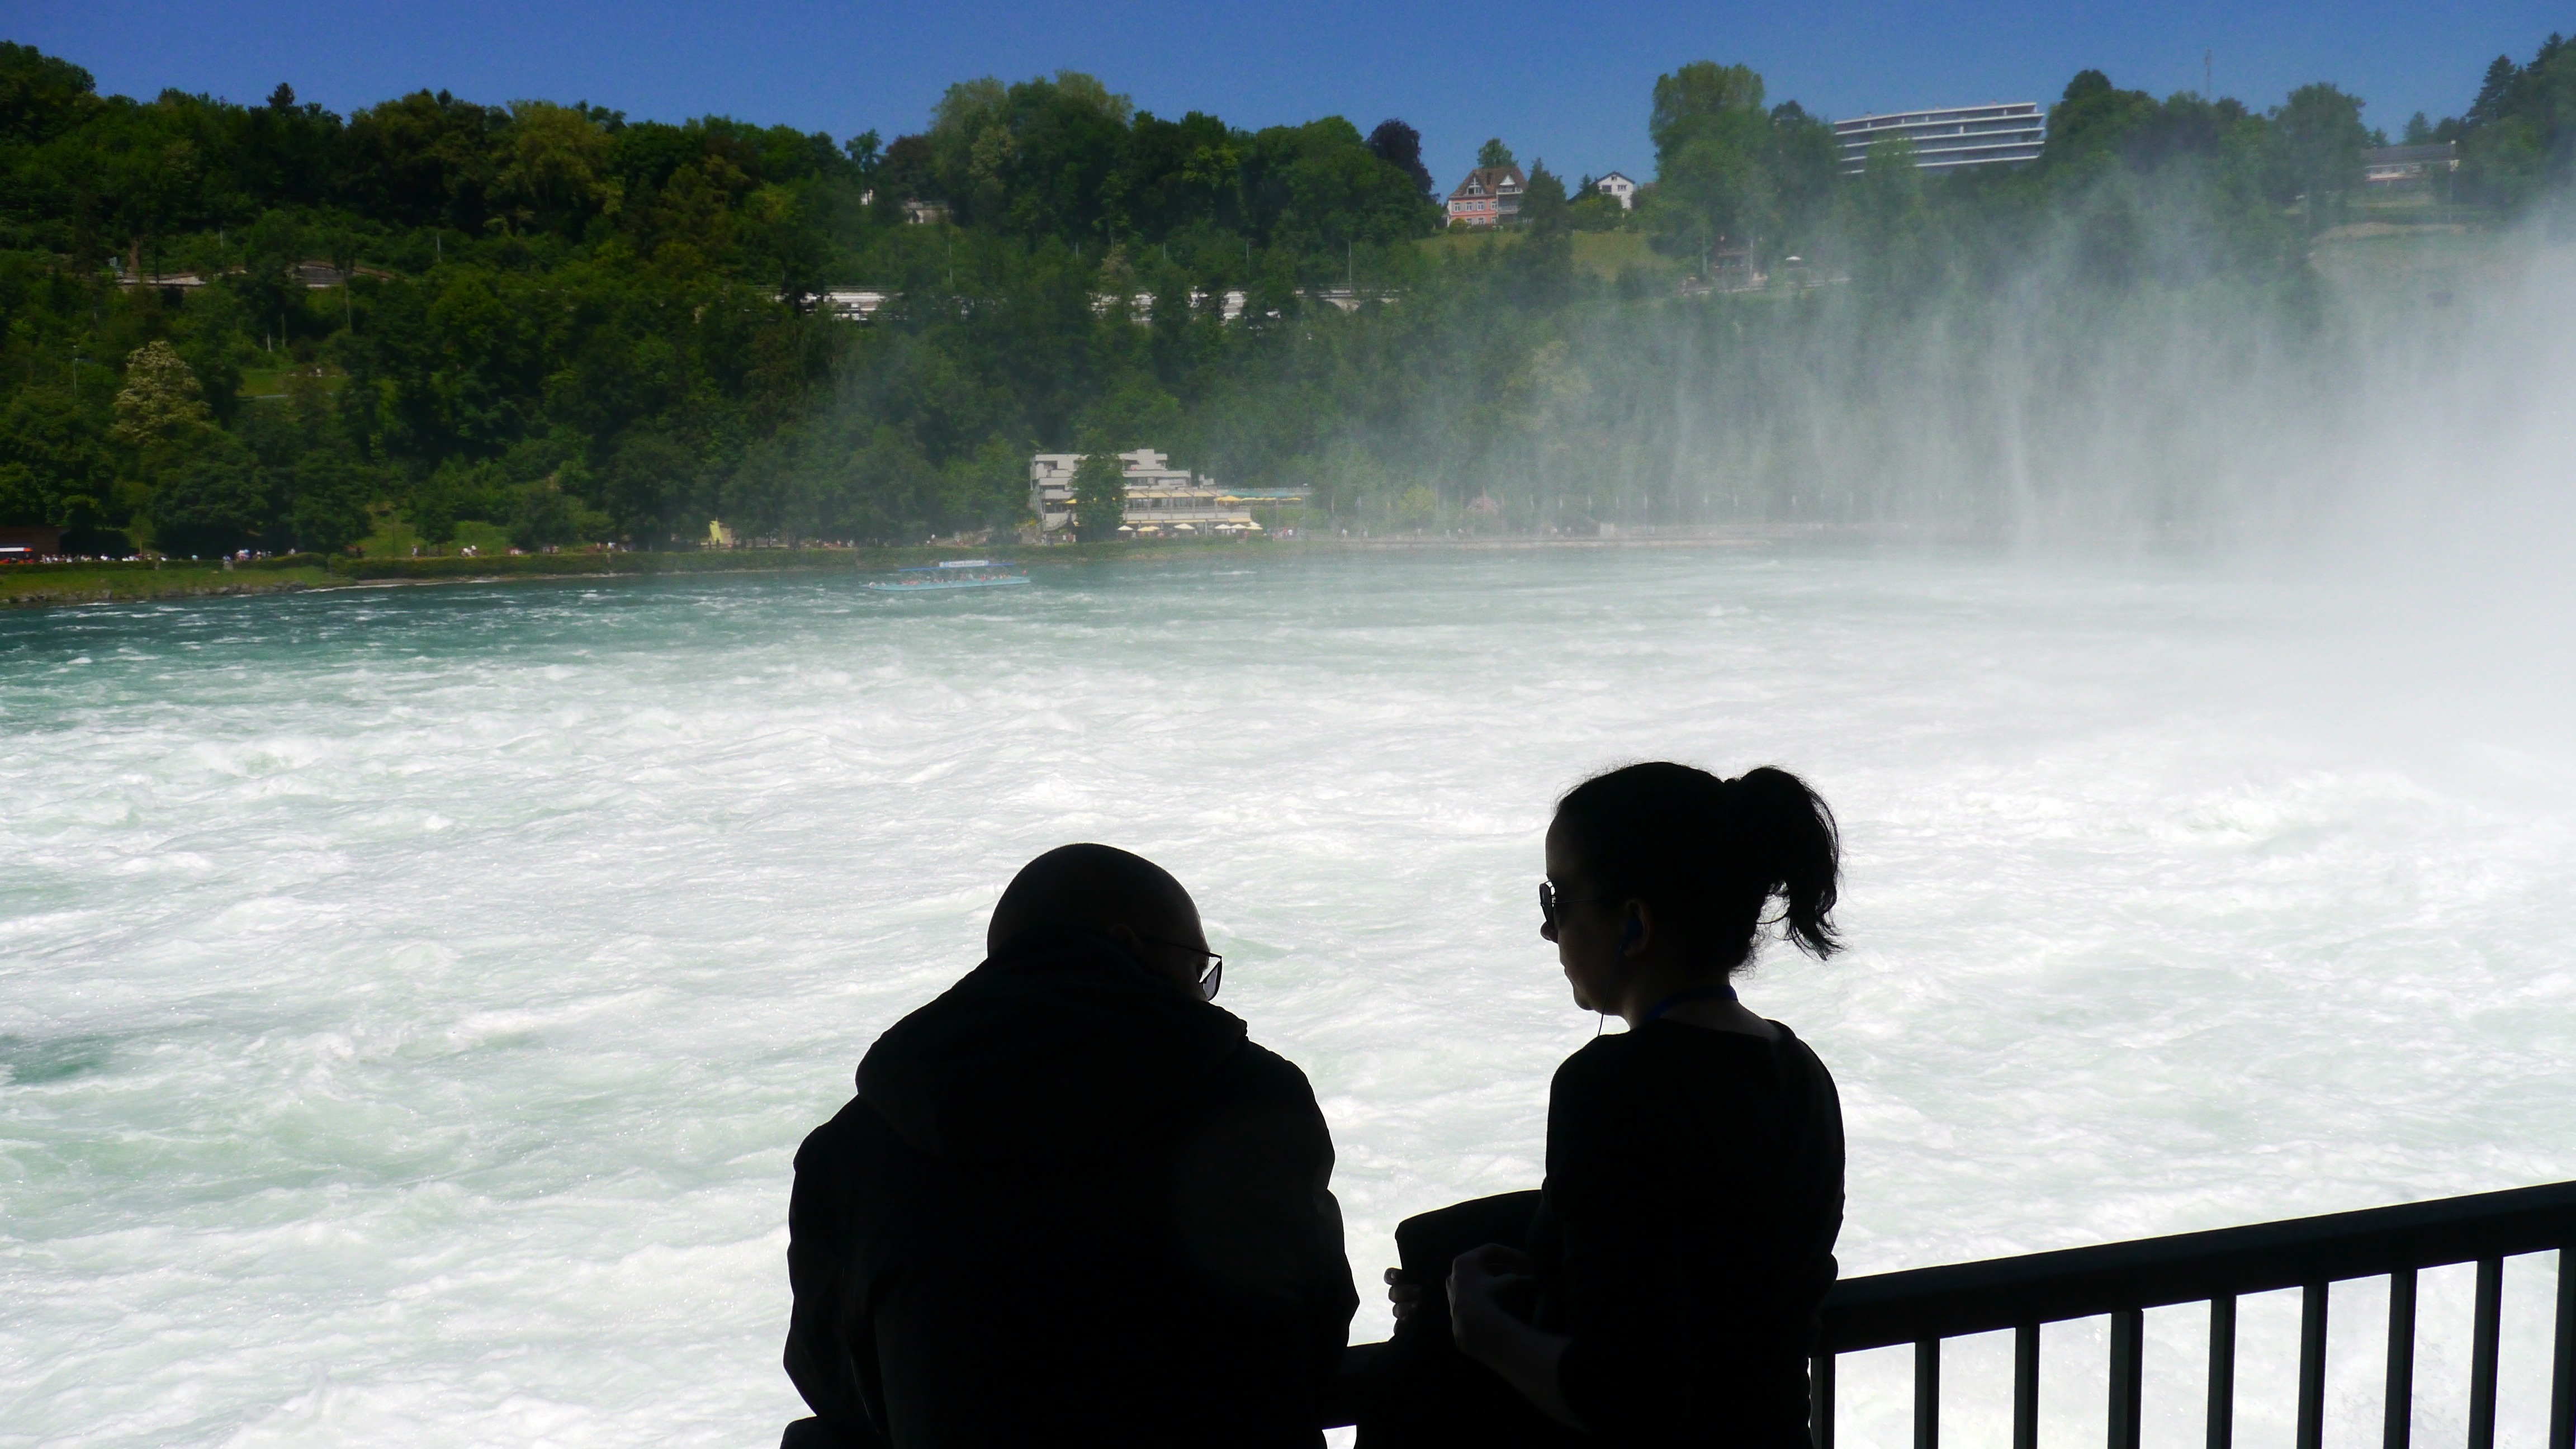
sea, water, waterfall, wave, sight, rhine, schaffhausen, atmospheric phenomenon